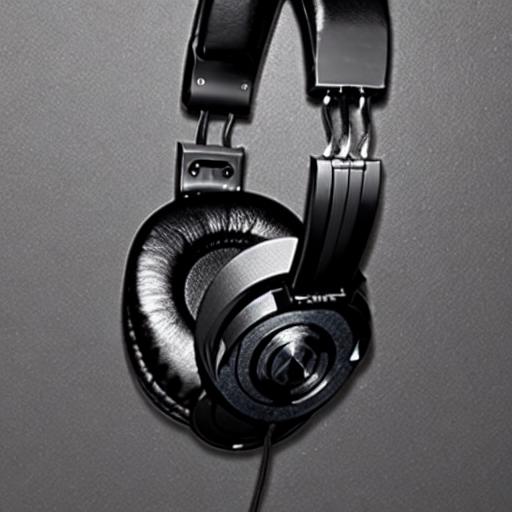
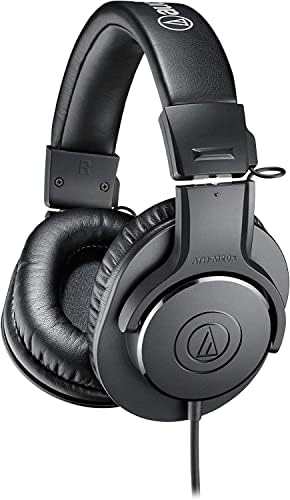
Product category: headphones
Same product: no